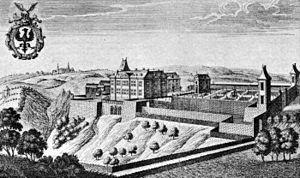
Le château d’Aigremont est situé dans le quartier des Awirs dans la commune belge de Flémalle dans la province de Liège en Région wallonne. Il est situé à 80 mètres au-dessus de la rive gauche de la Meuse et à 17 kilomètres au sud-ouest de Liège.